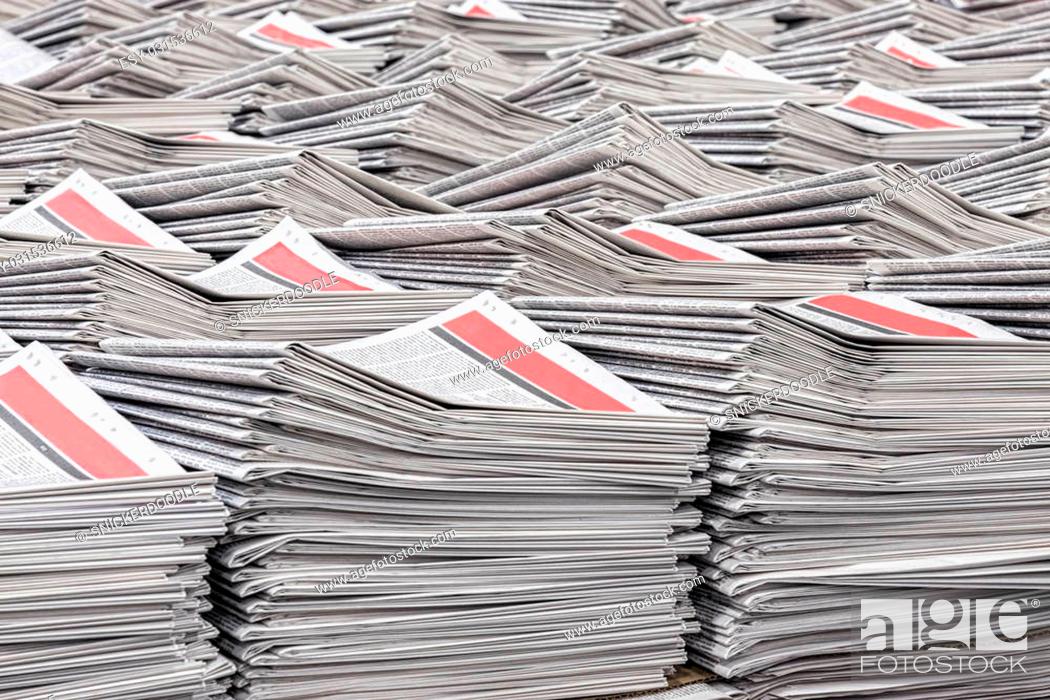
Label: paper